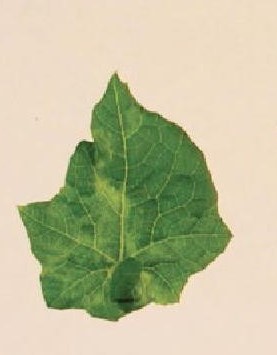
Plant: Zucchini
Disease: zucchini yellow mosaic virus